Answer in natural language. Which point is closer to the camera taking this photo, point B  or point C? Choose between the following options: B or C
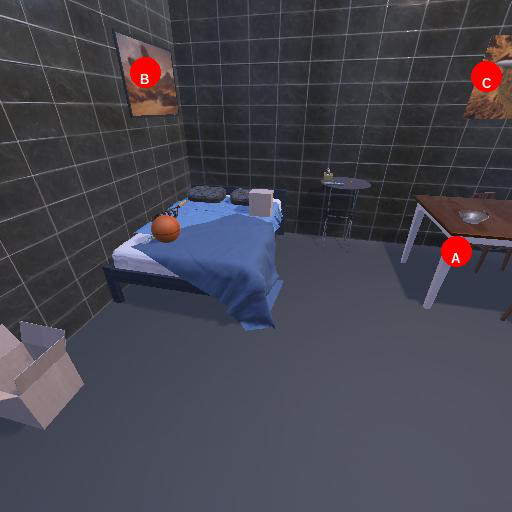
<answer>B</answer>